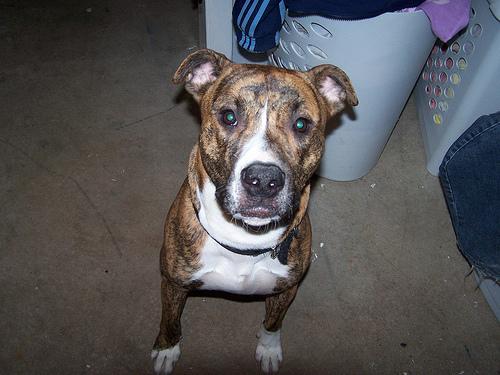
Breed: american pit bull terrier